Babinda

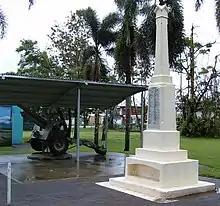

The Babinda Sugar Mill opened on 15 September 1915. It closed on 23 February 2011. It was the main source of revenue and economic activity in the local area. Babinda was known for historically being a “sugar town” and the Mill was described as being the “lifeblood of the town”.